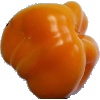
Label: Pepper Yellow 1